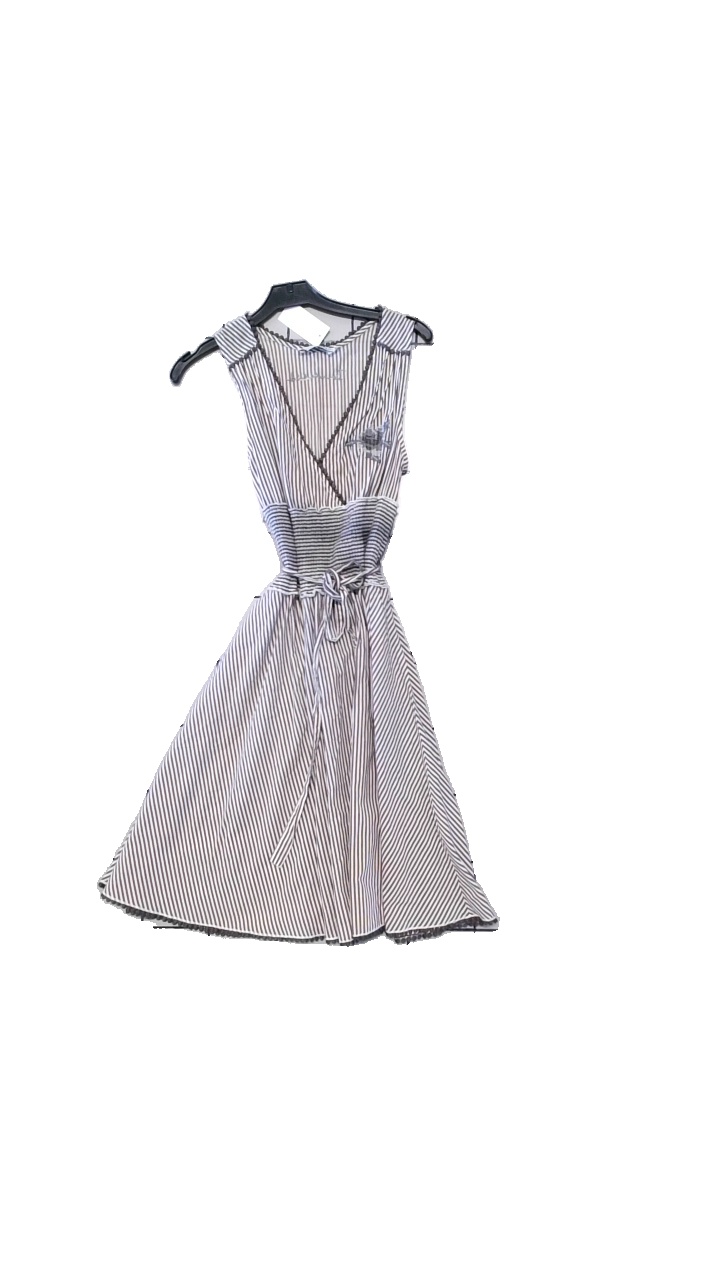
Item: Dress (Ladies)
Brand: Bondelid
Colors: White, Brown
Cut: Regular, Loose
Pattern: Striped
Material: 100% cotton
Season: All
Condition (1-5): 5
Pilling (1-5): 4
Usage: Reuse
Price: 250-400